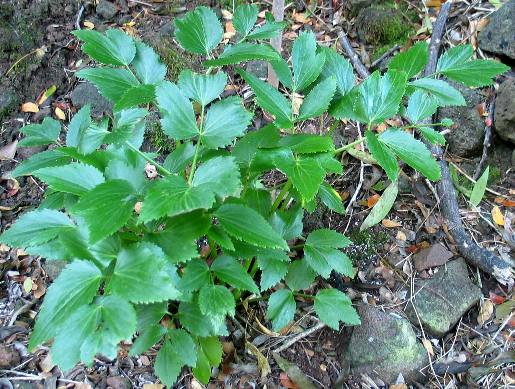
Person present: No